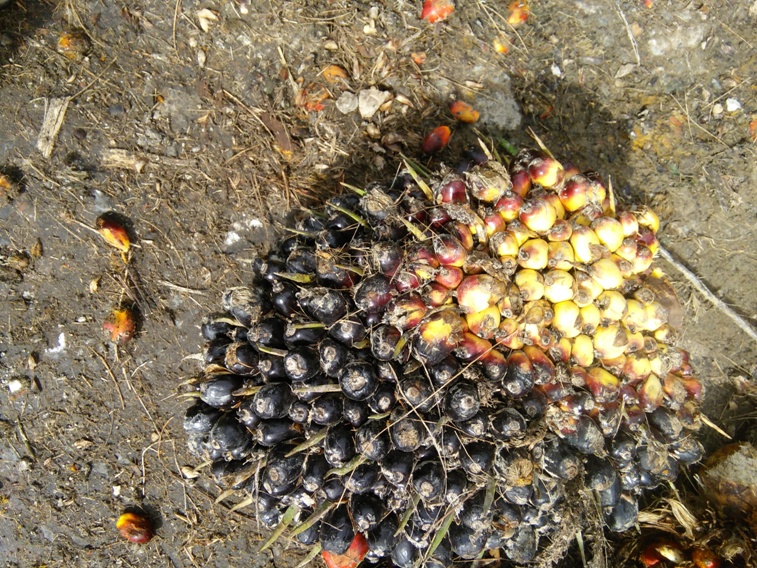
Ripeness: Unripe